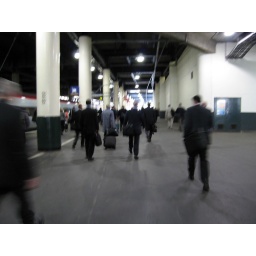
All commuters are men in grey suits. I felt quite out of place as a bird in a green cardigan.